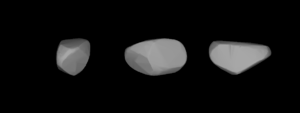
(2606) Odessa est un astéroïde de la ceinture principale d'astéroïdes.